Fort Belan

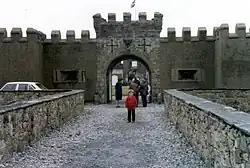

Fort Belan (alternative: Belan Fort; pronounced: "Bell-ann") is a coastal fortress in North Wales. It is located opposite Abermenai Point, at the south-western end of the Menai Strait, on the coast of Gwynedd, in the parish of Llanwnda. Situated at the tip of the Dinlle Peninsula, the windblown, north-westernmost point of the Welsh mainland, the fort is cut off twice a day by the incoming tide.